Prudentius

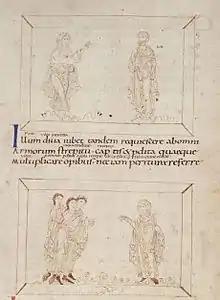

Aurelius Prudentius Clemens was a Roman Christian poet, born in the Roman province of Tarraconensis (now Northern Spain) in 348. He probably died in the Iberian Peninsula some time after 405, possibly around 413. The place of his birth is uncertain, but it may have been Caesaraugusta (Saragossa), Tarraco (Tarragona), or Calagurris (Calahorra).